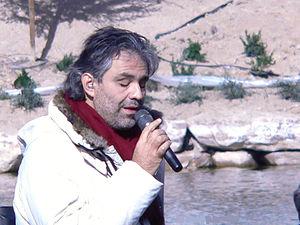
Adeste fideles est un hymne traditionnel chrétien en latin chanté durant le temps de Noël et qui remonte au XVIIIᵉ siècle. Son attribution est discutée mais la musique et les paroles semblent dues à l'Anglais John Francis Wade, copiste et enseignant de musique catholique, jacobite exilé à Douai dans le nord de la France ; du moins les plus anciens manuscrits qui datent de 1750/1751 sont de sa main et signés par lui mais la composition remonterait peut-être aux années 1743/1745.
Andrea Bocelli, né le 22 septembre 1958 à Lajatico, est un ténor italien d'inspiration lyrique.